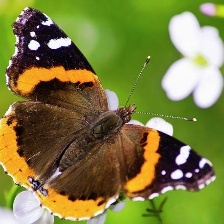
Species: RED ADMIRAL
Butterfly family (ImageNet category): admiral